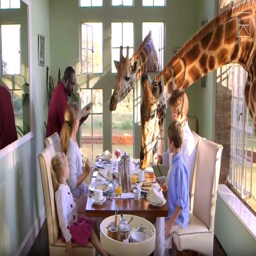
image : animal poking their heads into the windows during breakfast